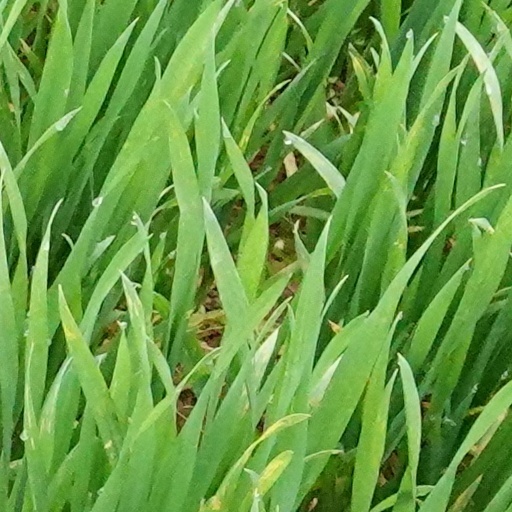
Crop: wheat